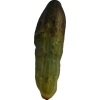
Label: cucumber